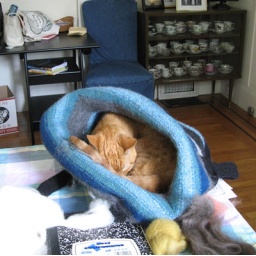
The weasel cat in my Temescal bag